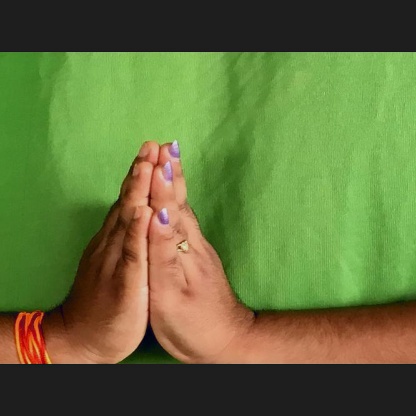
Mudra: Anjali